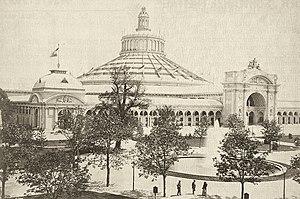
Liste des rues de Döbling, XIXᵉ arrondissement de Vienne.